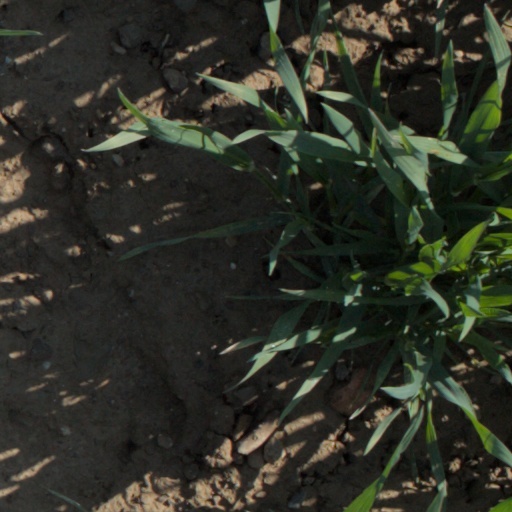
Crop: wheat